Mediterranean cuisine

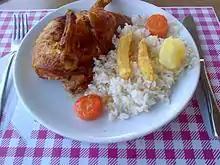
Fast food, Turkish style: with increasing wealth, people around the Mediterranean are changing their diet, towards more meat (here, fried chicken) and less vegetables.

Spain's varied Mediterranean cuisines include the cooking of Andalusia, Murcia, Catalonia, Valencia, and the Balearic islands. Paella is a characteristic Spanish dish, originally from Valencia, radiating early on to Catalonia and Murcia along Spain's Mediterranean coast. It comes in many versions, and may contain a mixture of chicken, pork, rabbit, or shellfish, sautéed in olive oil in a large shallow pan, with vegetables, and typically round-grain rice (often of the local "albufera", "arròs bomba", "sénia" varieties or similar) cooked to absorb the water and coloured with saffron. The dish may be varied with artichoke hearts, peas, sweet peppers, lima beans, string beans, or sausages.